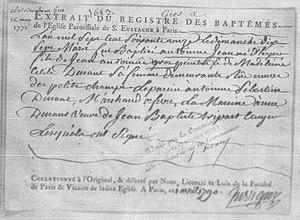
Acte de baptême du peintre Antoine-Jean Gros le 17 mars 1771 (né le 16 mars) en l'église Saint-Eustache à Paris.
Antoine-Jean Gros, baron Gros, né le 16 mars 1771 à Paris et mort le 25 juin 1835 à Meudon, est un peintre français néoclassique et préromantique.